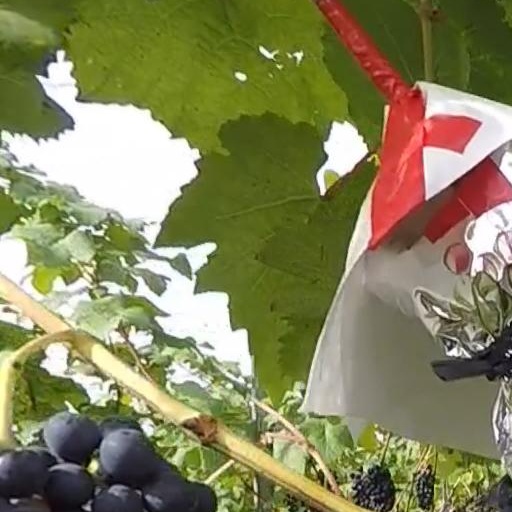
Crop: grape